Jacob C. Spores House

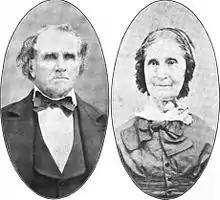
Jacob and Nancy Spores

The Jacob C. Spores House was a house located between south of Coburg and north of Eugene, Oregon, which was formerly listed on the National Register of Historic Places. It was removed from the register on August 1, 2001. The classical revival house underwent an "exceptional" restoration in 1975, but a September 1996 fire "destroyed most, if not all, of the historical value of the house". By 1998, the owners were again restoring the house, but according to the Oregon State Historic Preservation office, as of 2013, the house has been demolished.